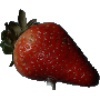
Label: Strawberry 1